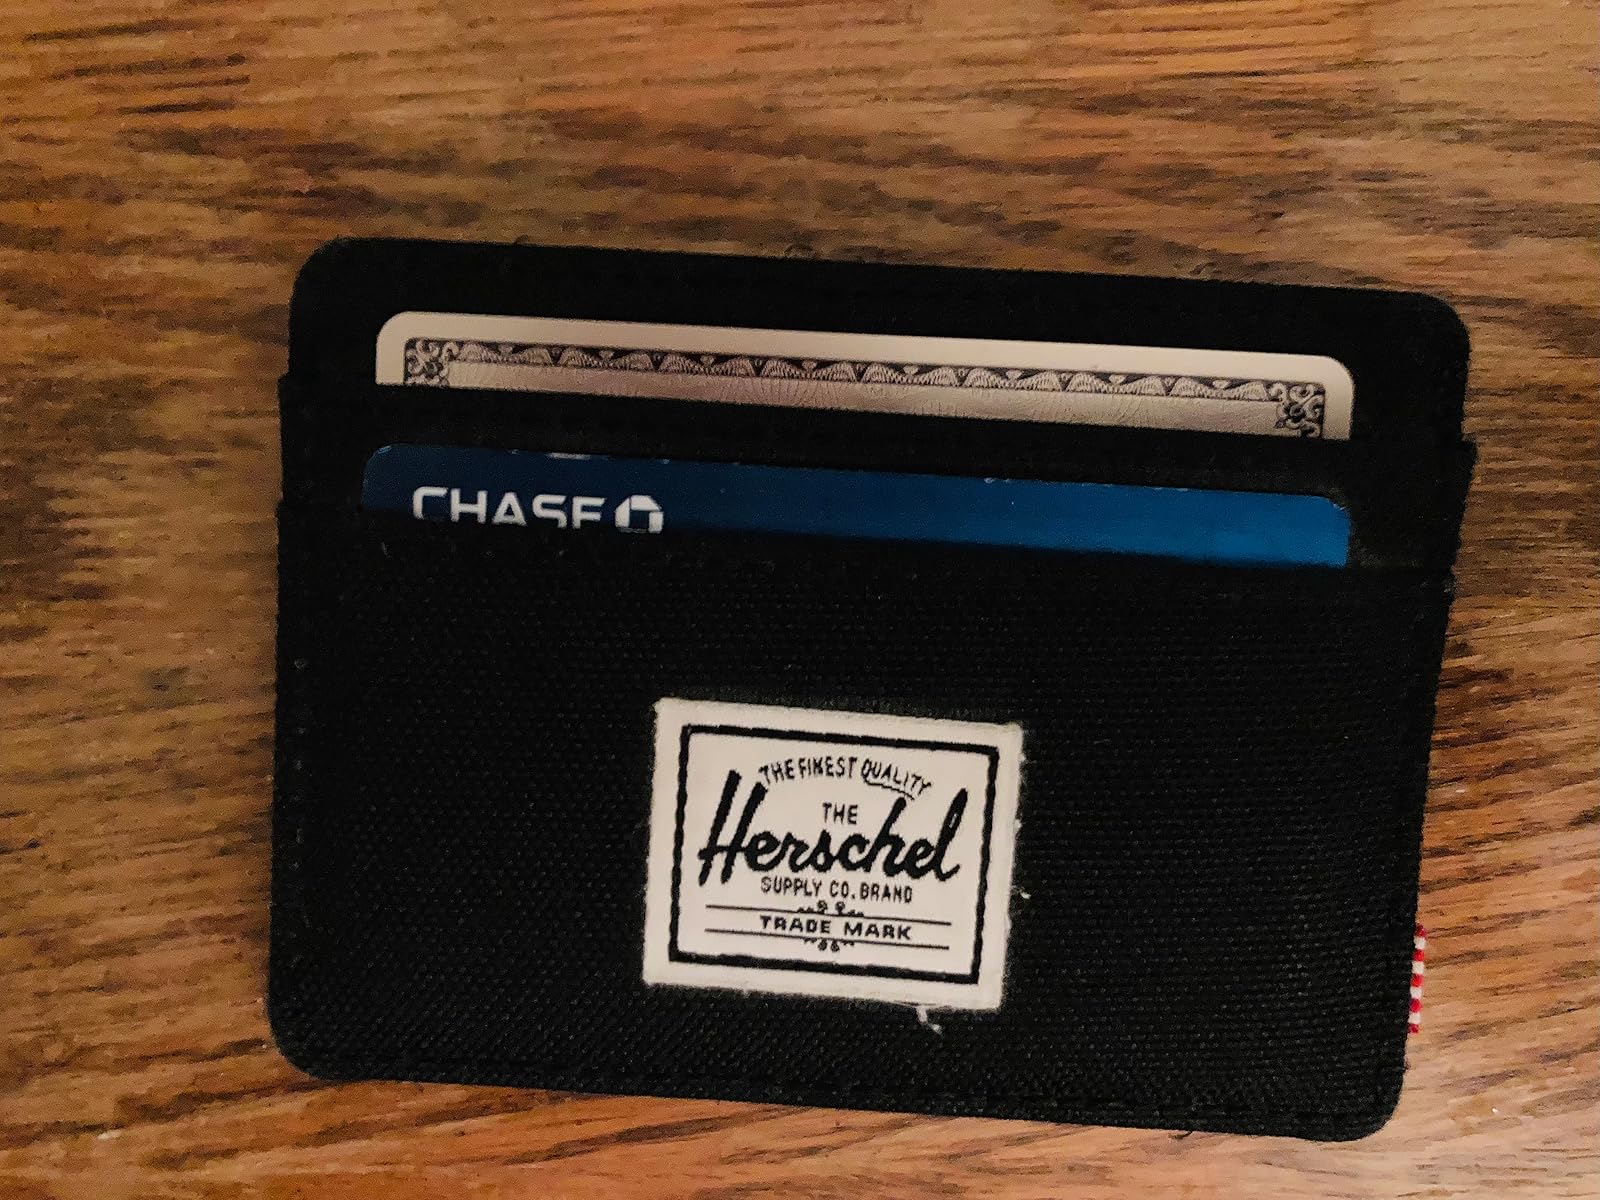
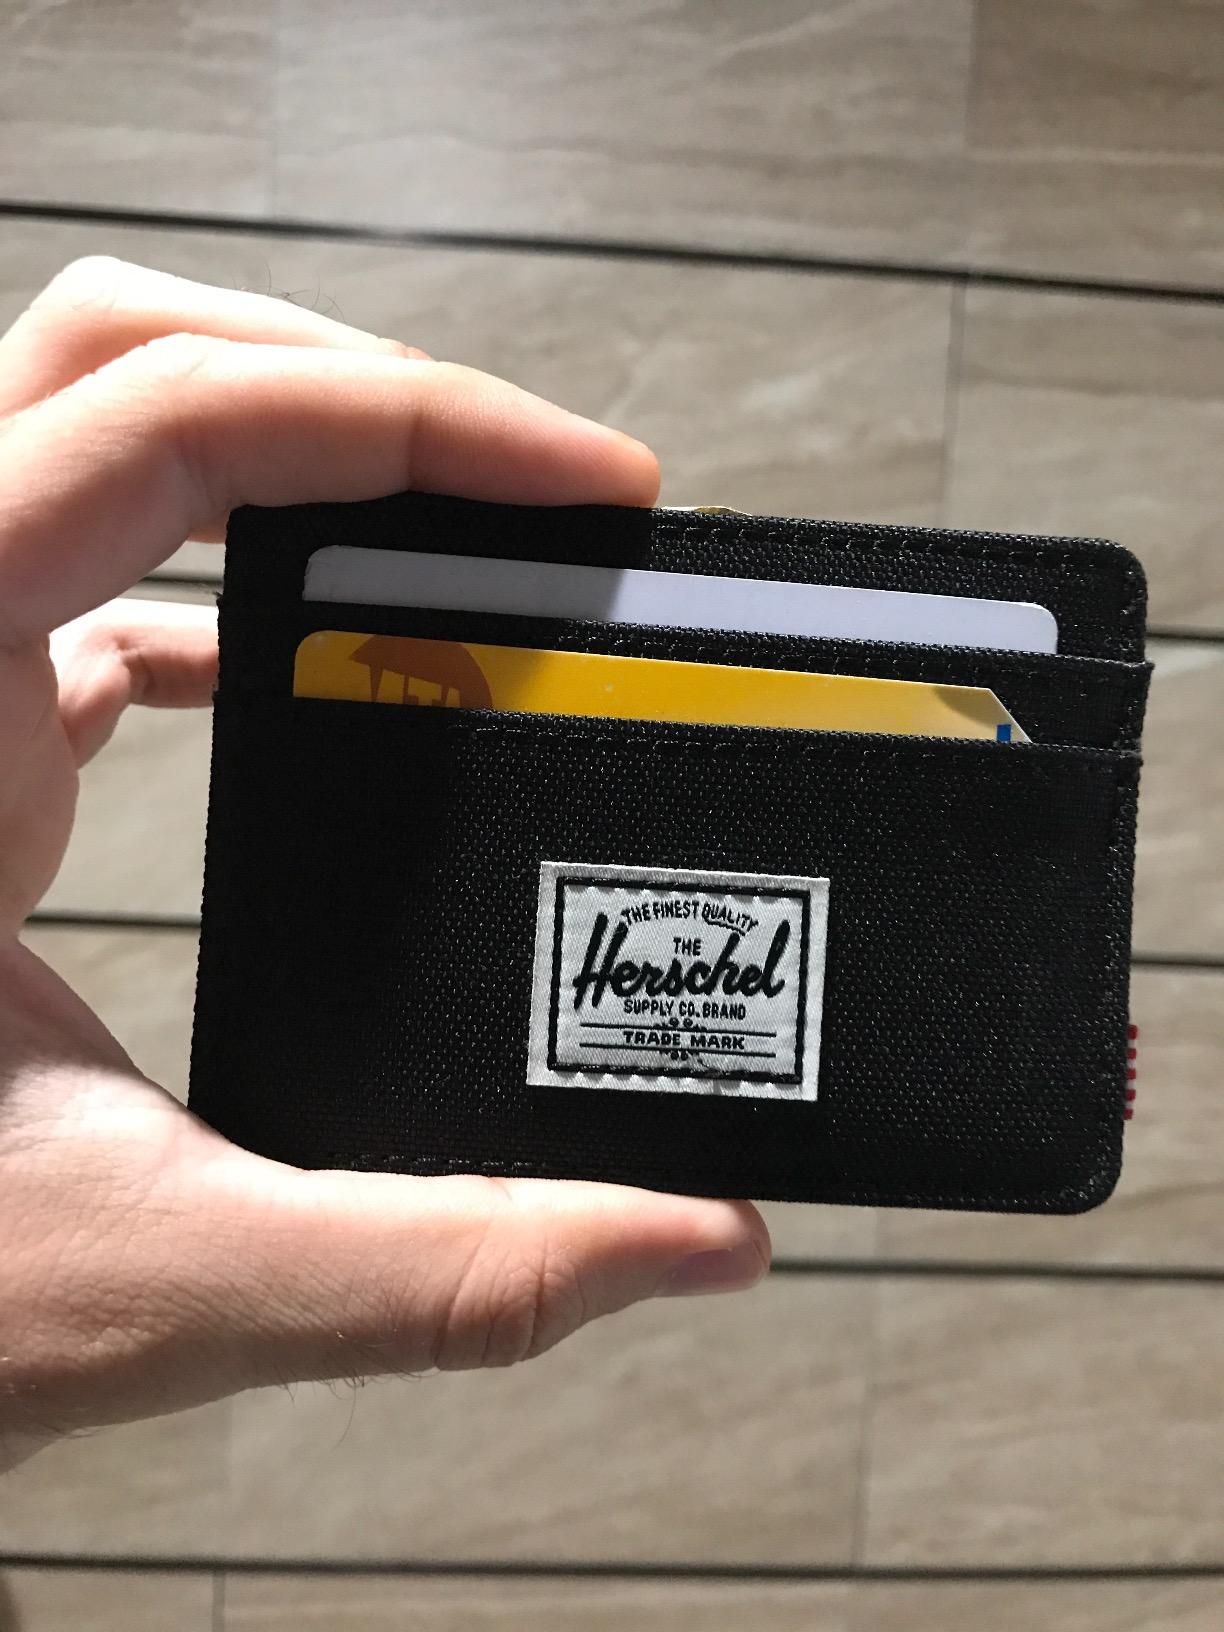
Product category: accessories_wallet
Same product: yes